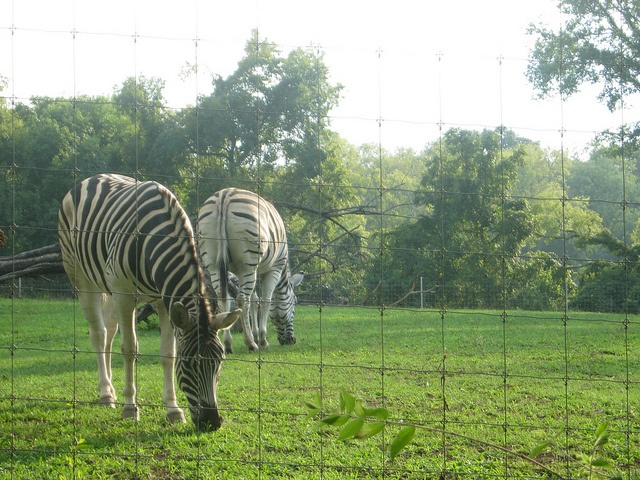
Two zebras are grazing in the grass near a fence.
A male and female zebra enjoying grazing in the grass.
Two giraffes are on the grass by a fence.
Zebras eating green grass behind a wire fence
Cage of two zebras eating grass in a field.